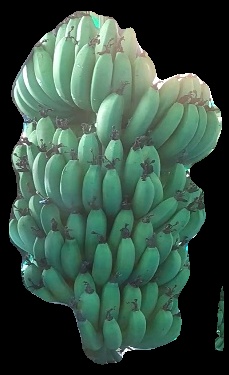
Variety: pachbale
Grade: grade1